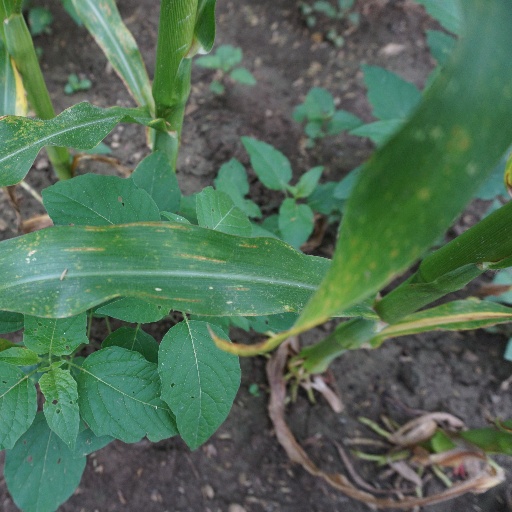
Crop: maize; corn